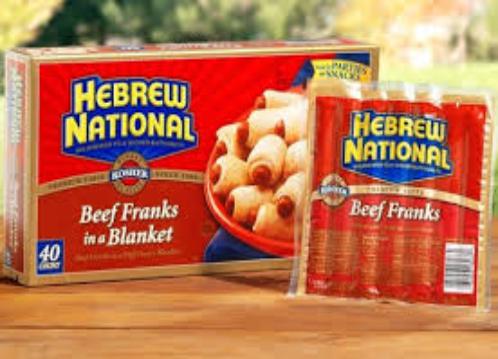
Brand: Hebrew National
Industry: Food